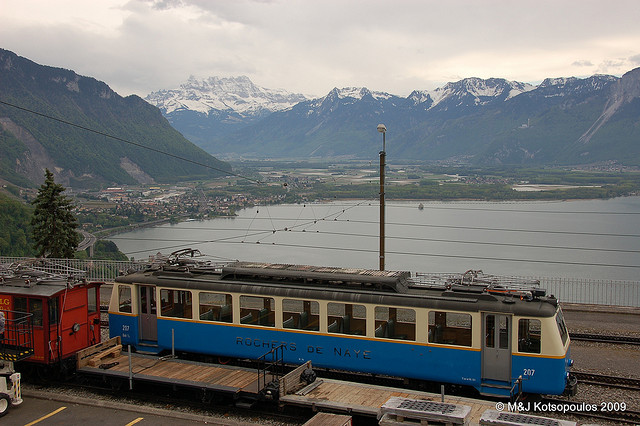
a train on a train track with mountains in the background

A blue and white train car driving past a lake.

A blue train that says Rochers de Naye on the side

A photo looking down at electric train going by.